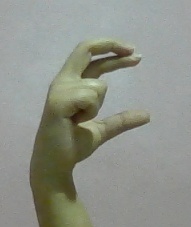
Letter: thal